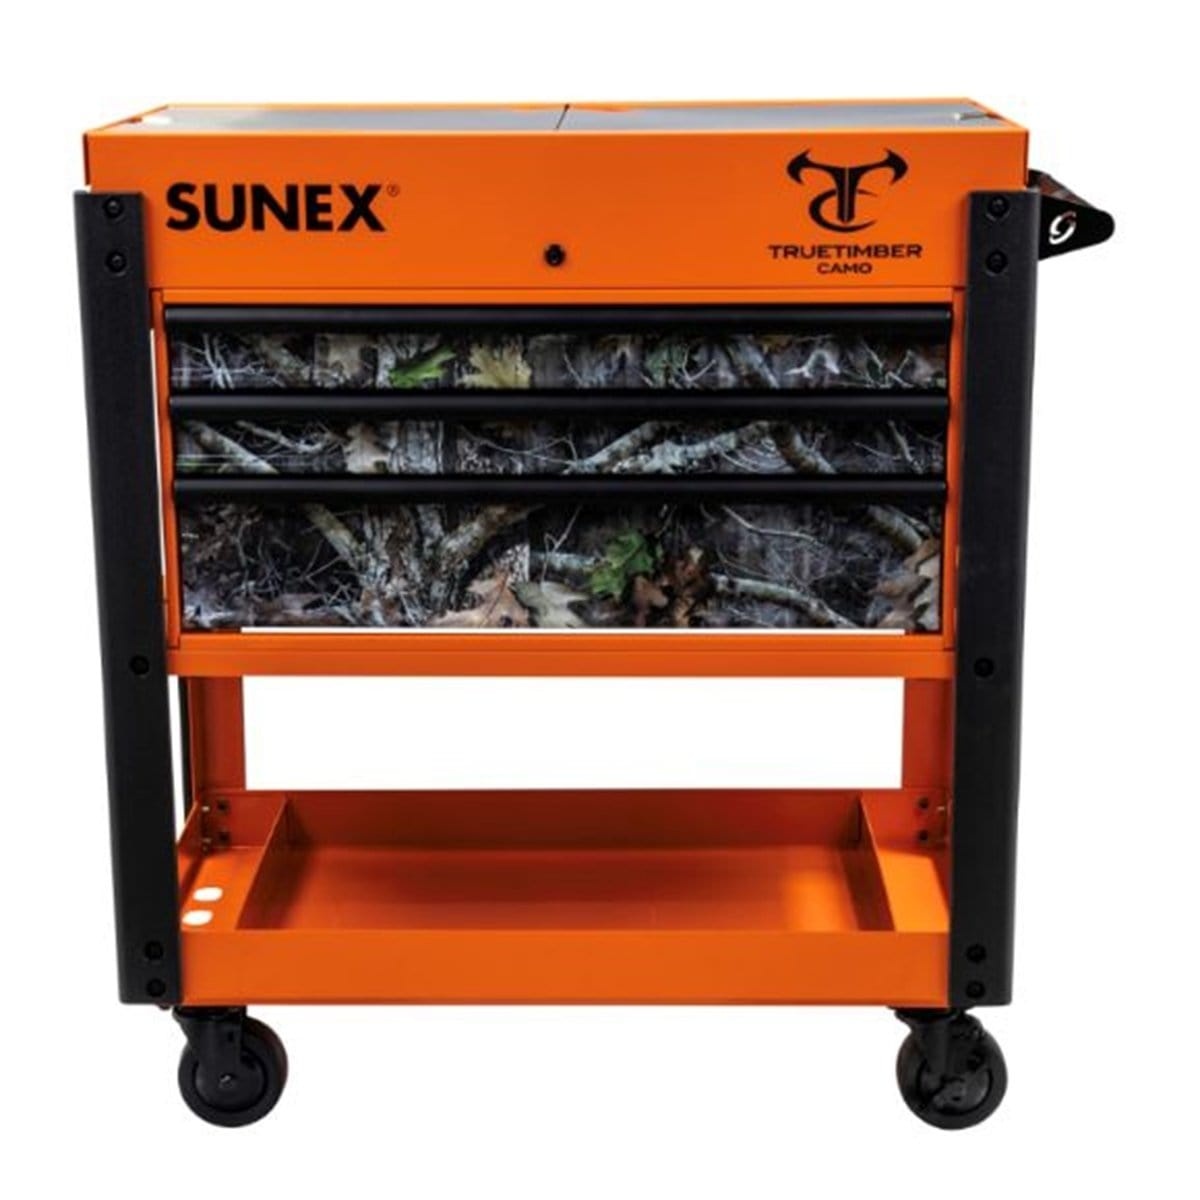
Sunex 8035XTKANATIOR Slide Top Utility Cart Power Strip Orange Kanati
Features and Benefits: Our popular Sunex orange 8035XT cart taken to the next level with True Timber's iconic Kanati print wrapped across the drawers Stainless steel work surface slides open for access to additional storage area Each slide top flips open for 1" deep storage space Integrated onboard power strip includes three outlets and two USB ports Latching, recessed drawers on roller bearing slides open to full extension EVA foam drawer liners keep your tools where you left them Premium push handle and 4 (5"x2") swivel casters that can bear up to 500lbs for easy mobility within a shop Dimensions: 21" × 41.25" × 43 " Our popular Sunex orange 8035XT cart taken to the next level with True Timber's iconic Kanati print wrapped across the drawers. EVA foam drawer liners keep your tools where you left them. Premium push handle and 4 (5"x2") swivel casters that can bear up to 500lbs for easy mobility within a shop. Built-in pry bar, screwdriver and extension storage.
Brand: ISN
Category: Electronics > Electronics Accessories > Cable Management > Cable Tie Guns